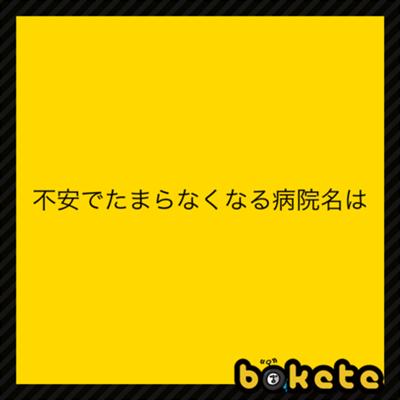
回答: 실례했습니다